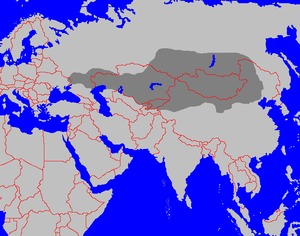
Kama Tarkhan serait un souverain légendaire des Huns grâce auquel une file de Huns aurait fui la conquête du général Ban Chao sur les nomades Xiongnu au Iᵉʳ siècle. Sa colonne serait parvenue sur les contours de la mer Caspienne, citée par Tacite dans ses écrits.